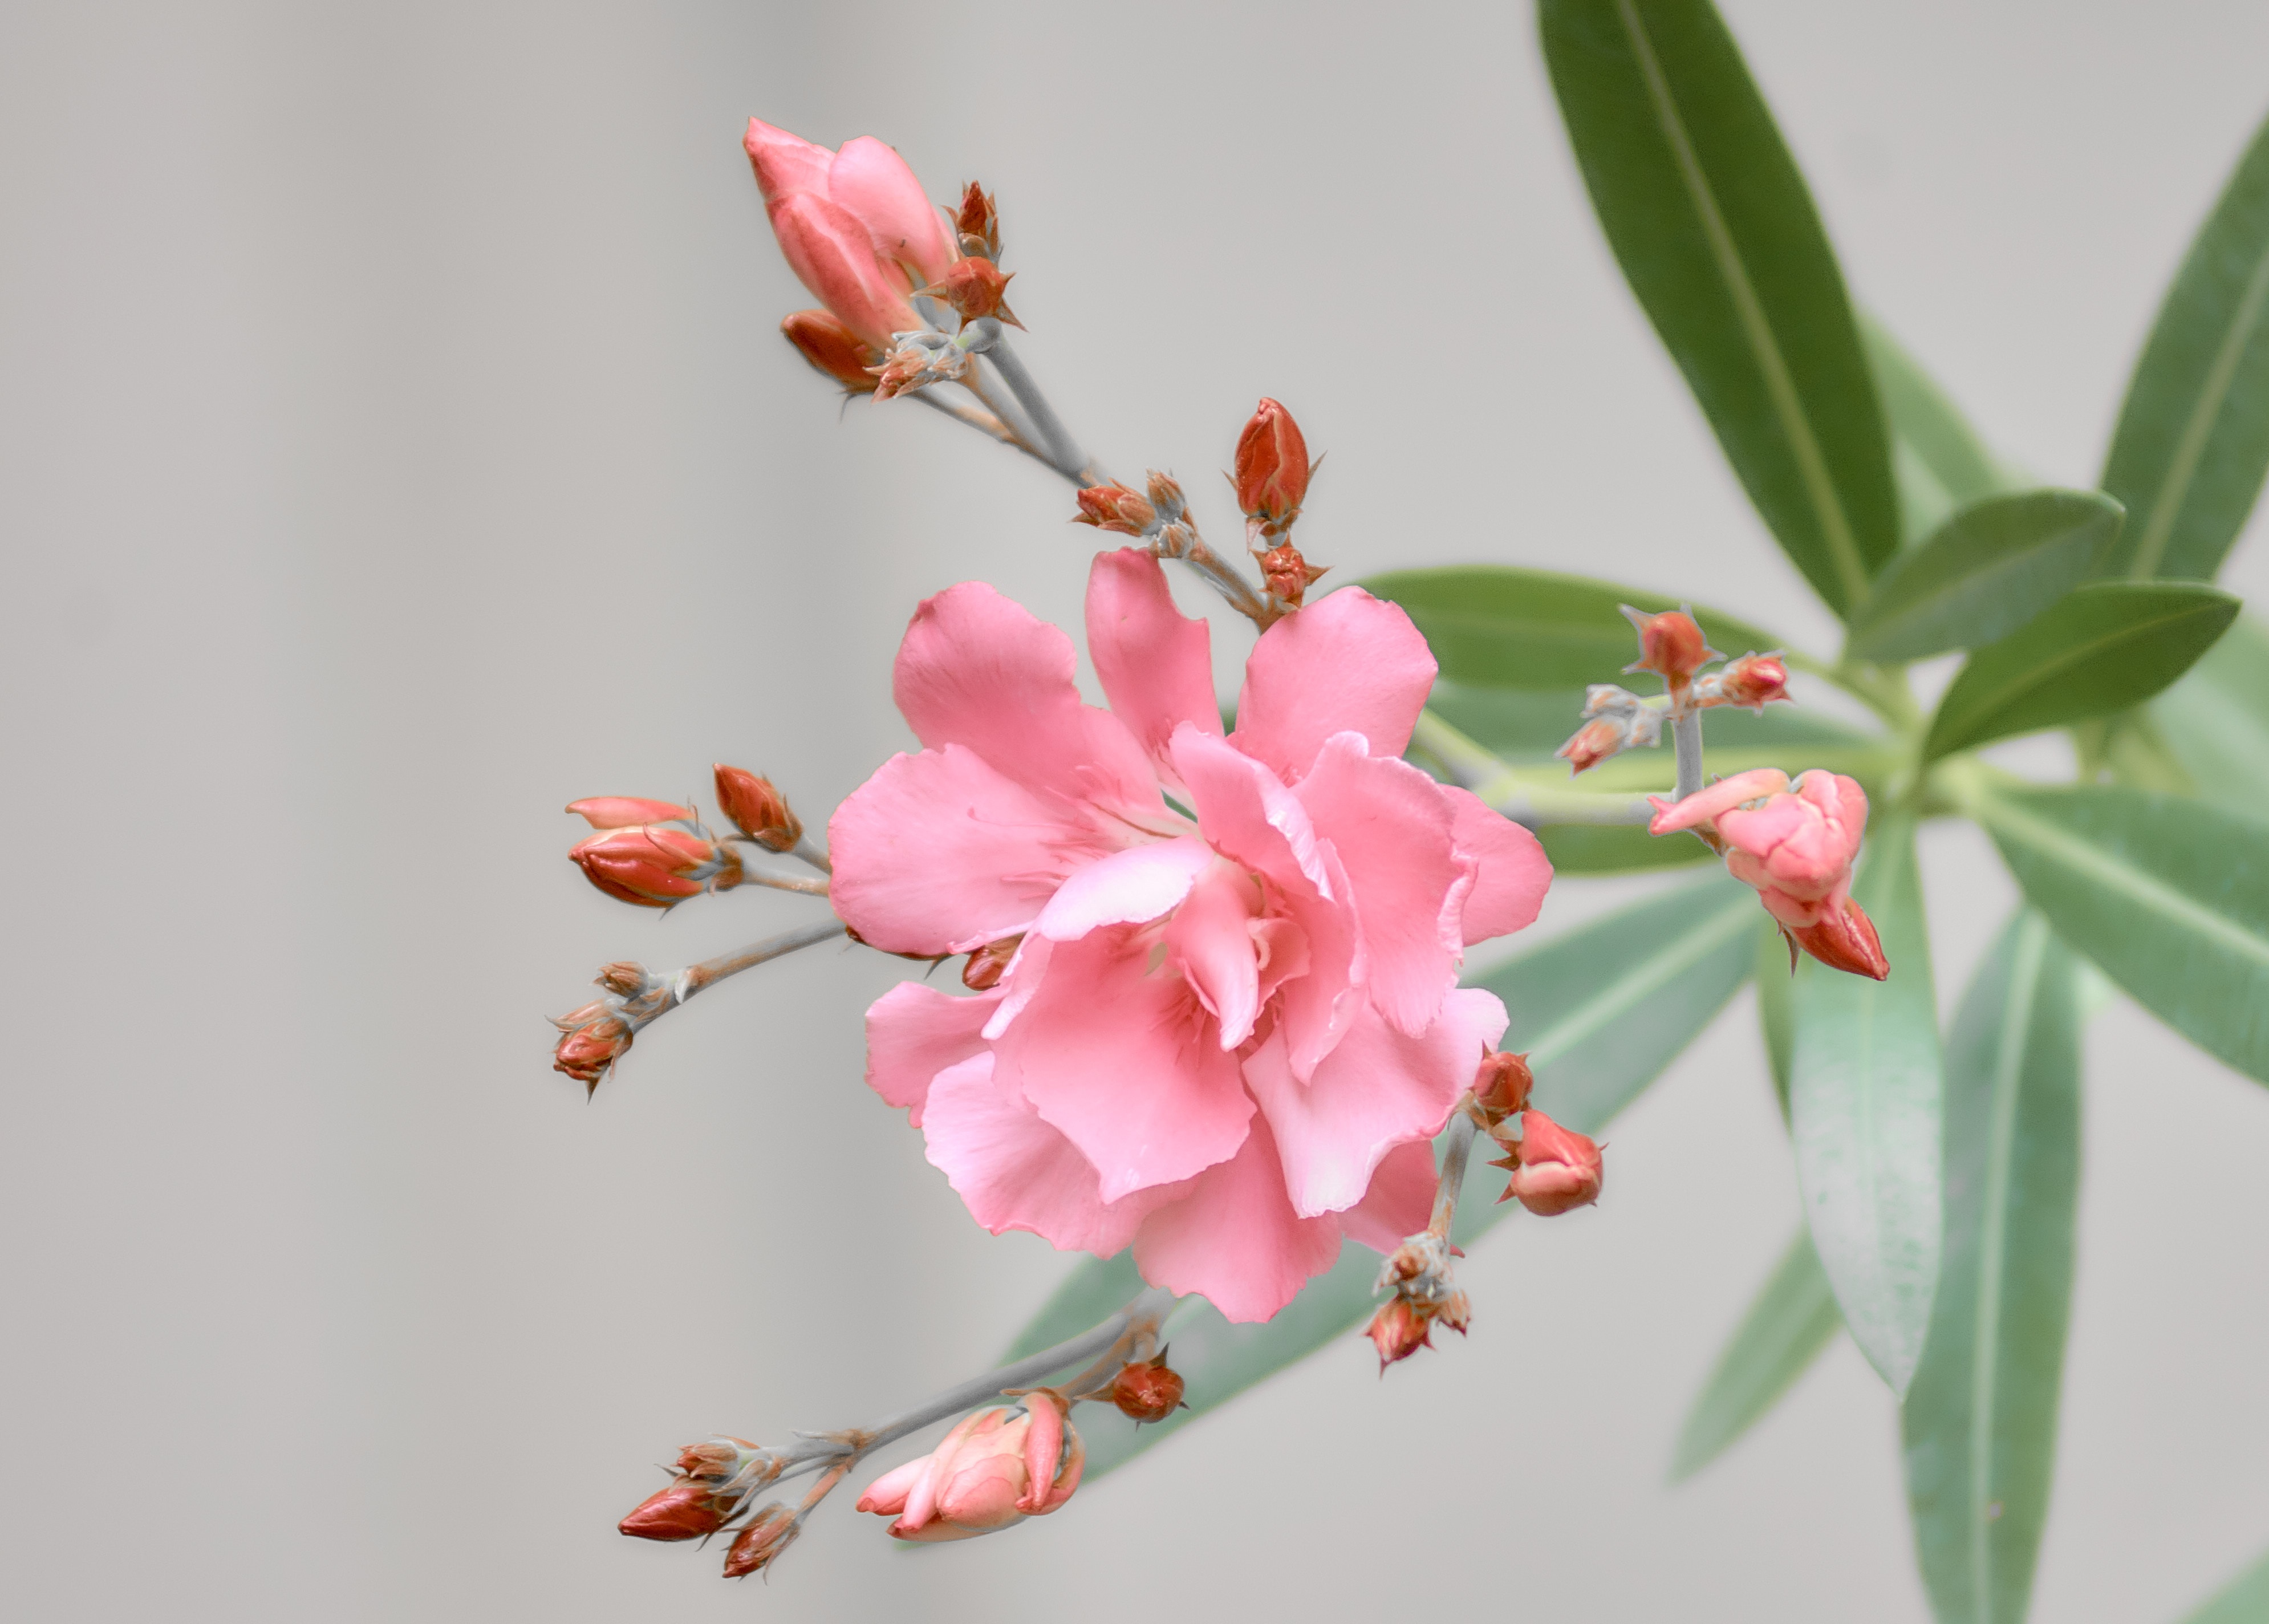
branch, blossom, plant, fruit, leaf, flower, petal, food, spring, produce, botany, pink, flora, shrub, macro photography, flowering plant, land plant